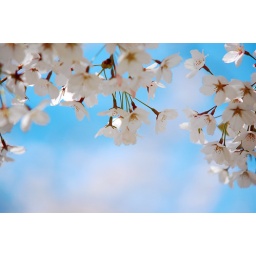
cherry blossoms against blue sky